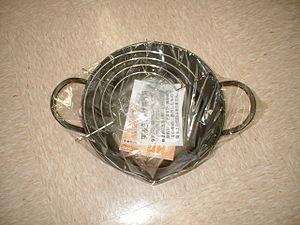
L'abura kiri est une grille de métal utilisée pour éliminer l'excès d'huile dans la cuisine japonaise.